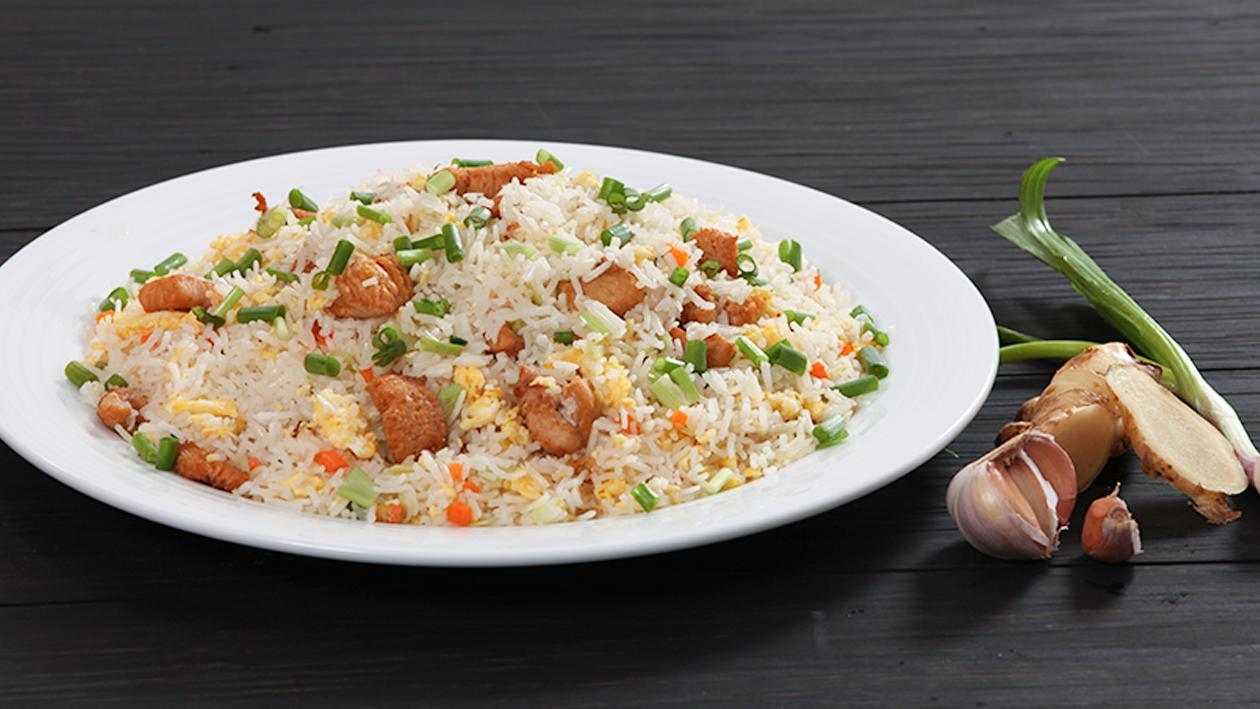
Dish: fried_rice